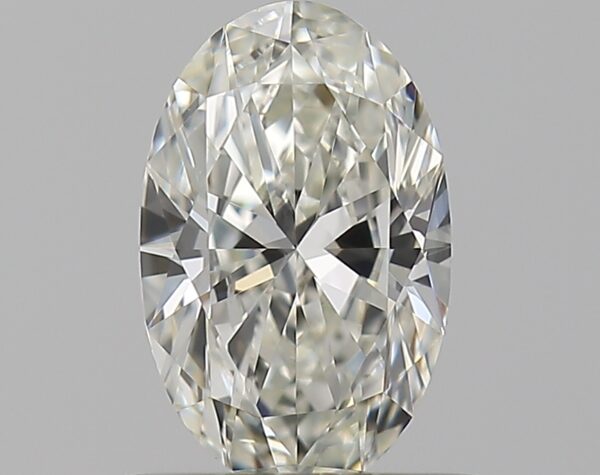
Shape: oval
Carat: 0.51
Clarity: VVS2
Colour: J
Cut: EX
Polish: EX
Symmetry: VG
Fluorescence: M
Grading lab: GIA
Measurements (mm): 6.85 x 4.32 x 2.59